Helio Courier

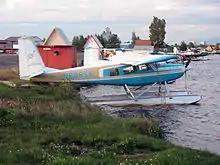
Helio Courier H-295 on floats, Lake Hood Seaplane Base, Anchorage, AK

The Helio Courier is a cantilever high-wing light STOL utility aircraft designed in 1949.